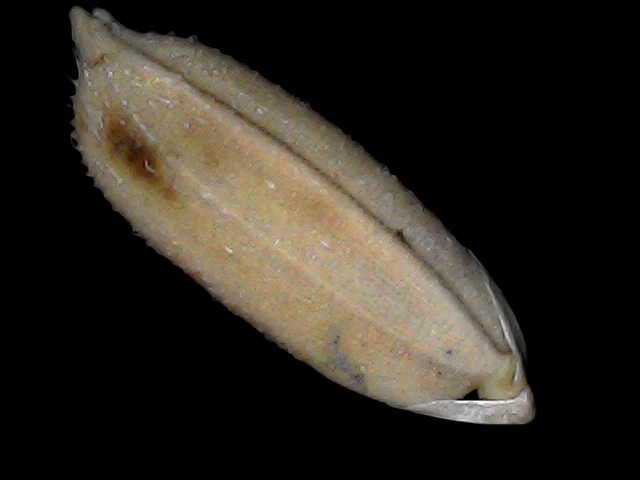
Rice variety: Br22